Ottawa, Kansas

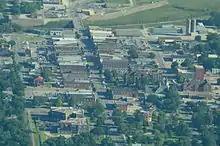
Aerial view of Ottawa (2013)

Ottawa was governed by a Mayor-Council system until 1913 when the City became a Commission form of government. In 1970 voters established the City Manager form of government with a five-member Commission that annually selects a Mayor from its ranks. The citizens of Ottawa elect commissioners at-large. Three seats on the Commission are open every odd numbered year. Two Commissioners are elected to four-year terms and one is elected to a two-year term.